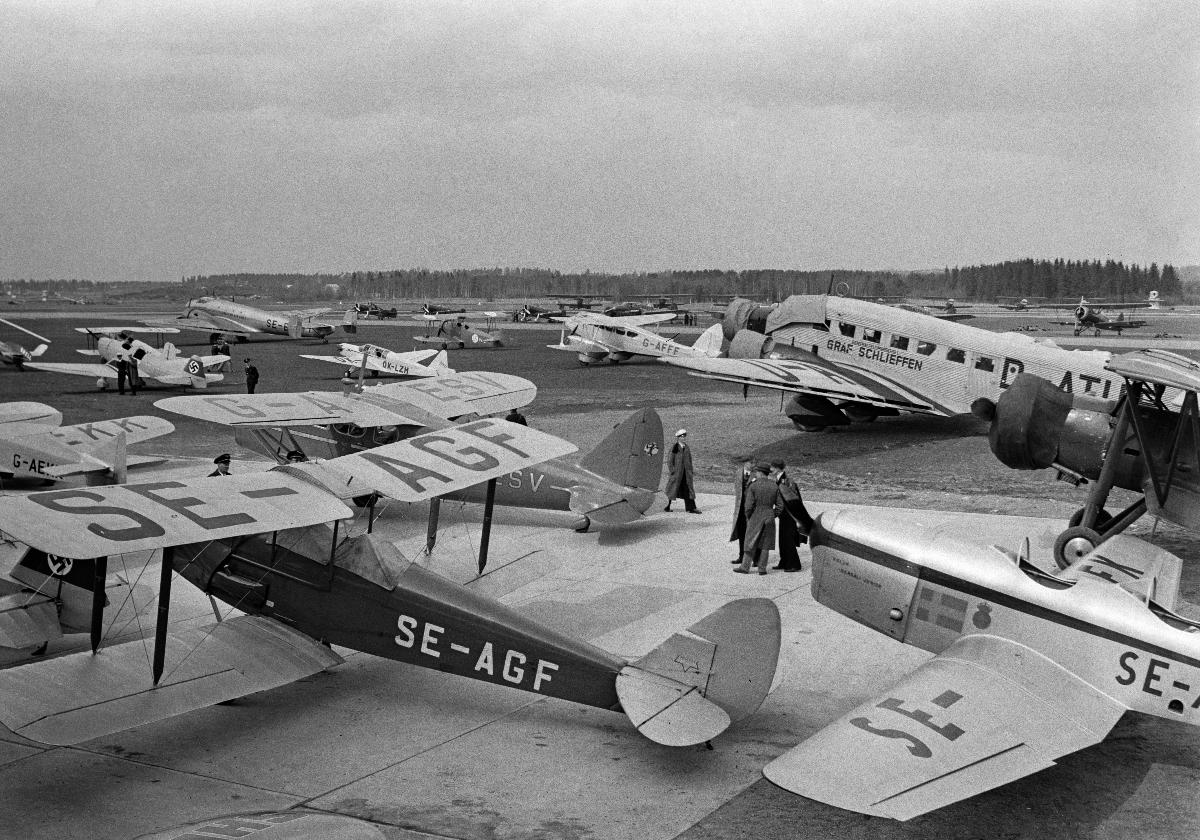
Malmin lentokentän avajaiset
Malms flygfälts invigning; Inauguration of Malmi Airport
sisällön kuvaus: Malmin lentoaseman ja lentokentän avajaiset Helsingin maalaiskunnassa 15.5.1938. Noin 30 kotimaista ja ulkomaista lentokonetta Malmin lentokentällä. content description: The inauguration of Malmi Airport and Airfield in Helsinki rural municipalty 15.5.1938. About 30 domestic and foreign aircrafts on Malmi airfield. innehållsbeskrivning: Invigningen av Malms flygstation och flygfält i Helsinge 15.5.1938. Ca. 30 inhemska och utländska flygplan på Malms flygfält.
Kuvaaja: Sundström, Hugo, kuvaaja
Vuosi: 1938
Paikka: Suomi, Uusimaa, Helsinki, Malmi Helsinki
Aiheet: HBL; ilmailu; lentokoneet; lentoasemat; lentokentät; aviation; airplanes; airports; inaugurations; aeroplanes; airfields; luftfart; flygplan; flygfält; flygstationer; invigningar; flyg; flygplatser